Warm Mineral Springs (spring)

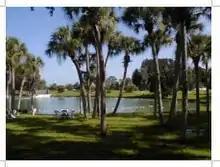
The sinkhole filled with water and surrounded by palm trees

Warm Mineral Springs is a sinkhole formed in carbonate rock by the collapse of the roof of a cavern 30,000 years ago. The land surrounding the sinkhole is flat, and about above mean sea level. The circular opening of the sinkhole at the current water level is across. The sinkhole is deep, and is shaped roughly like an hourglass. The opening narrows to across a few meters below the surface of the water. About below the surface the opening widens for a short space, forming a ledge under an overhang. The opening narrows to across at below the surface, and then opens up again, reaching across at the bottom of the sinkhole. Debris from the collapsed roof and sides of the sink, and other material that has fallen into the sink, forms a large cone at the bottom, rising to below the surface of the water.